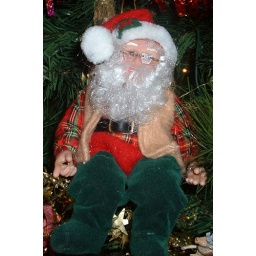
This little guy has been trying to catch a fish in my many Christmas trees over the years.